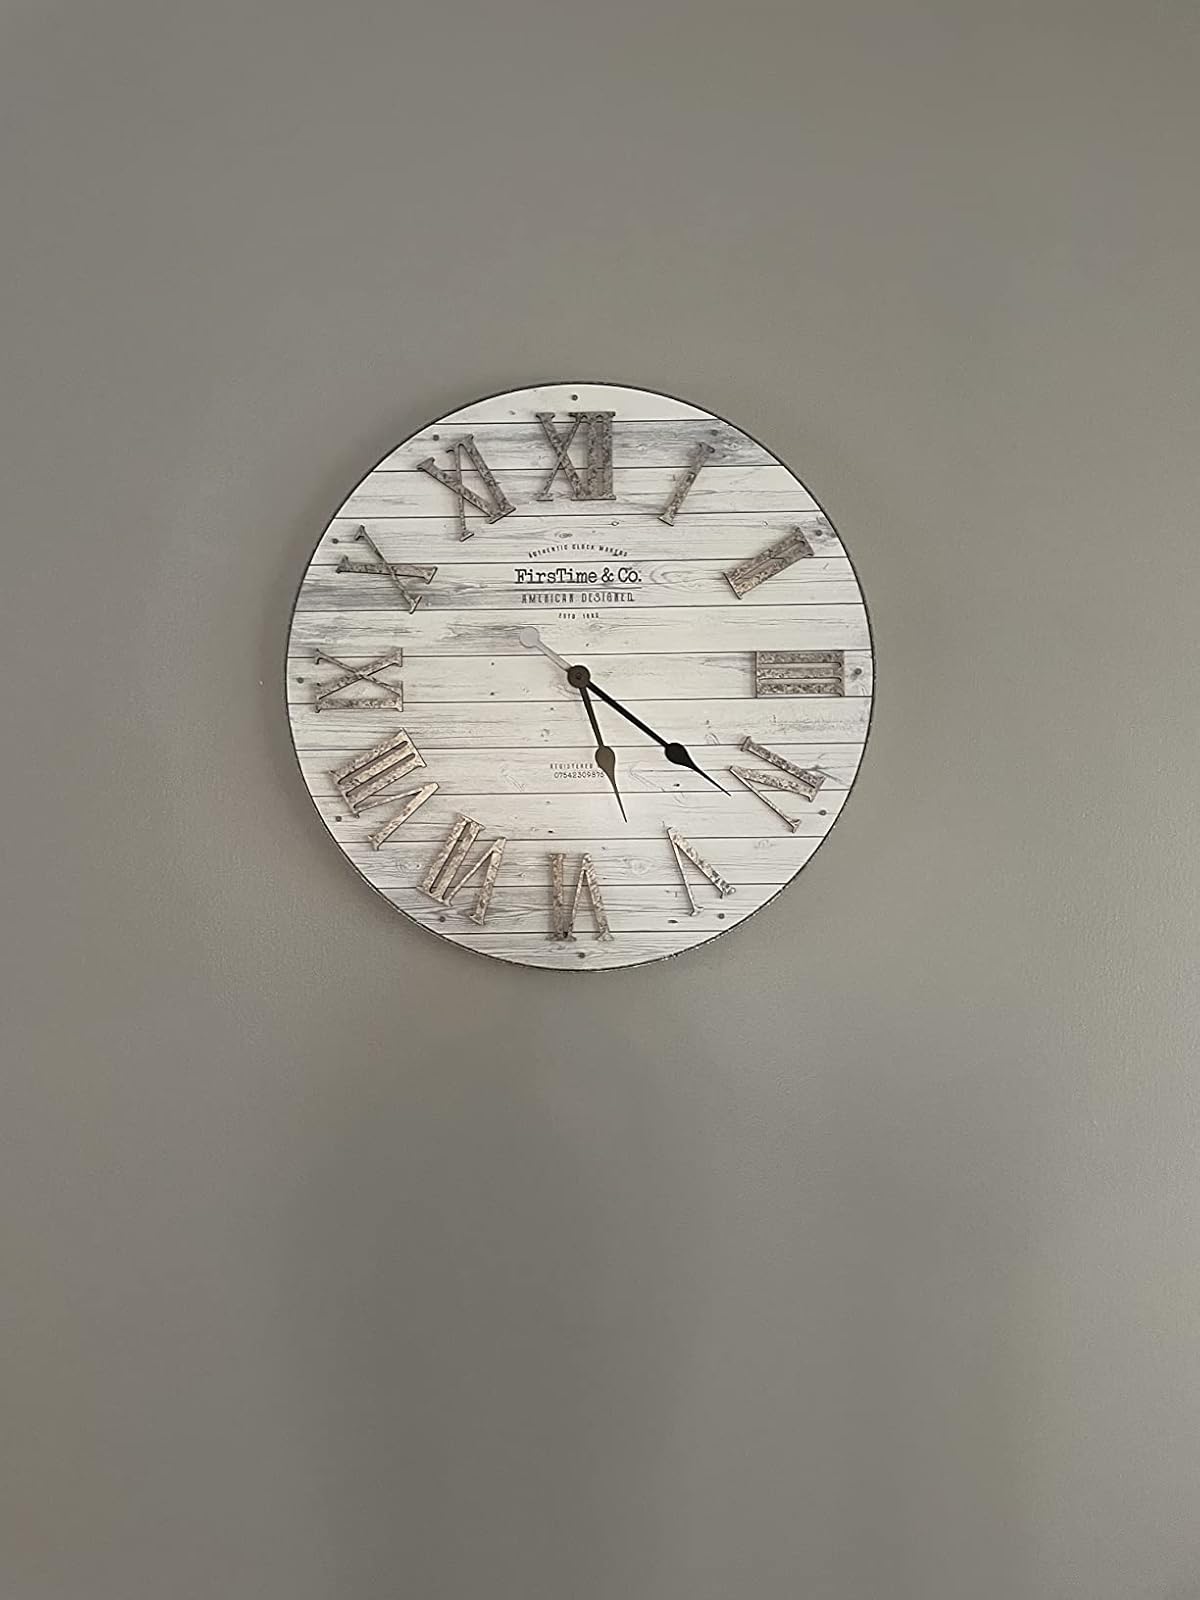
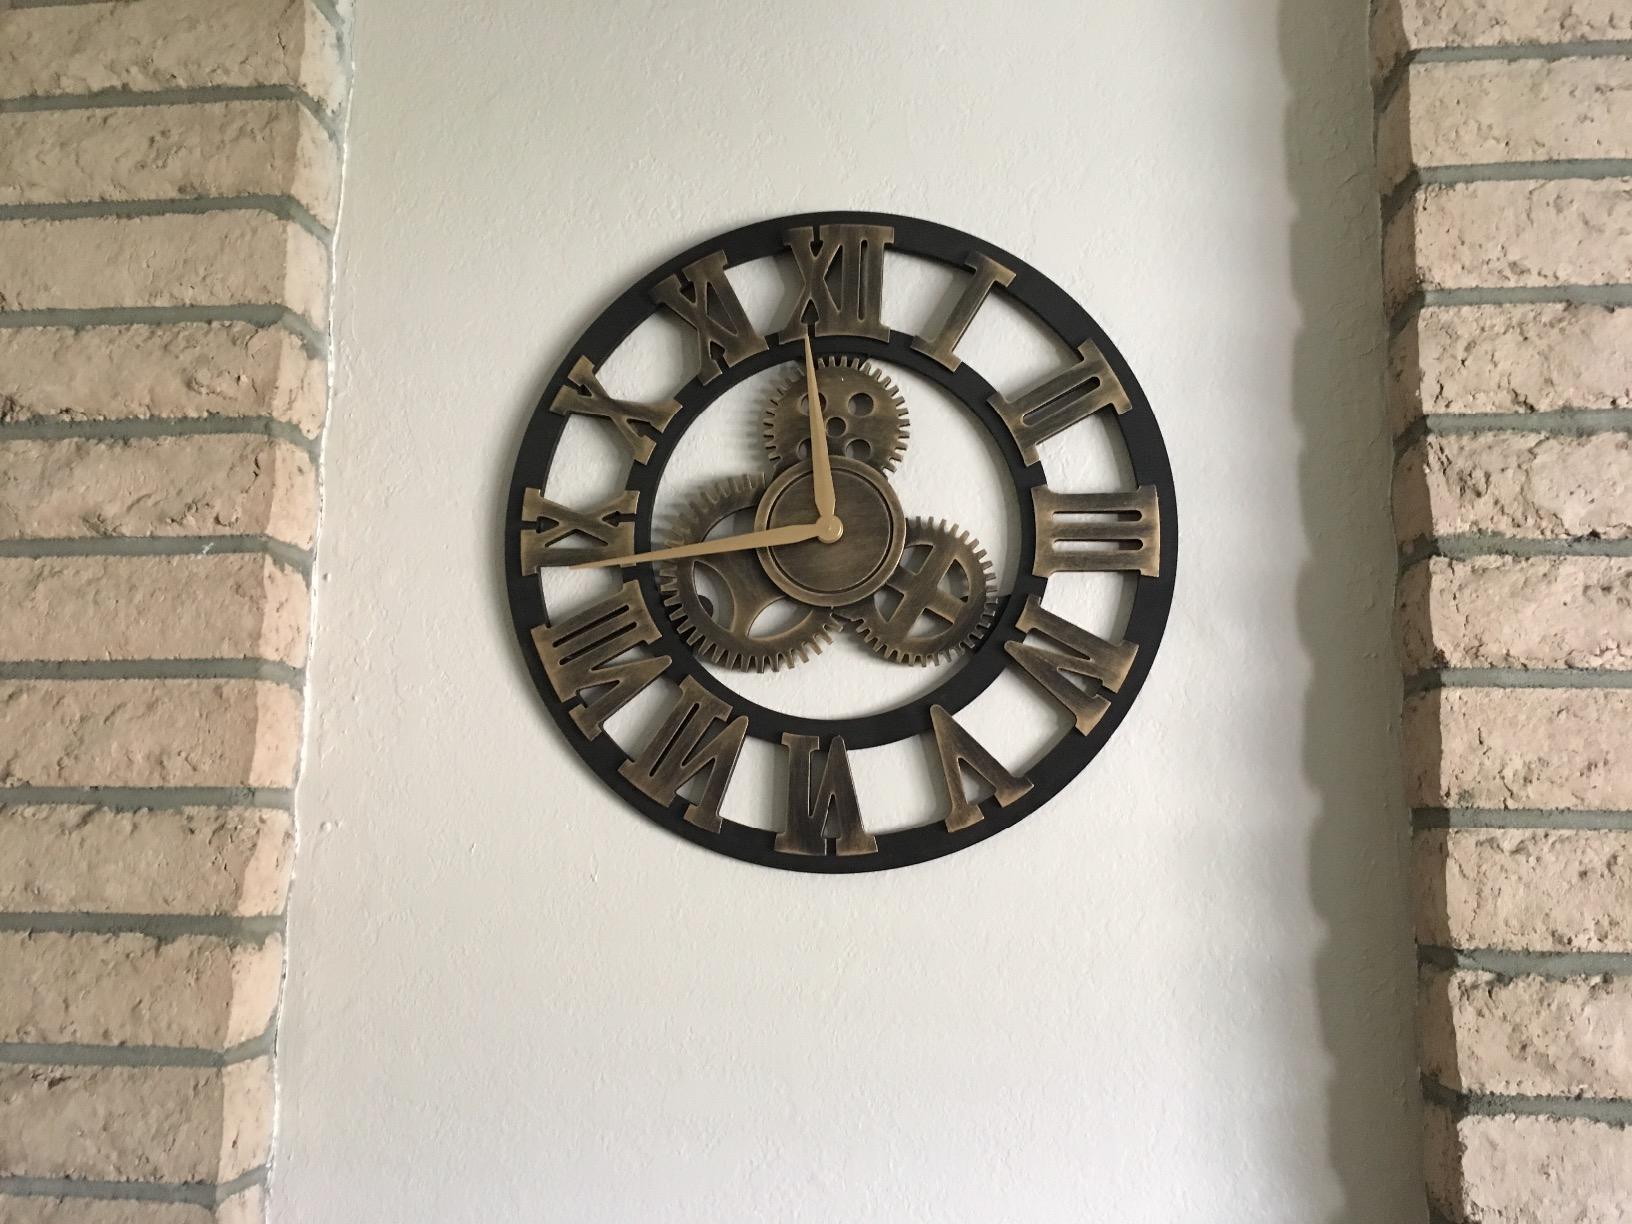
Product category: clock
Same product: no